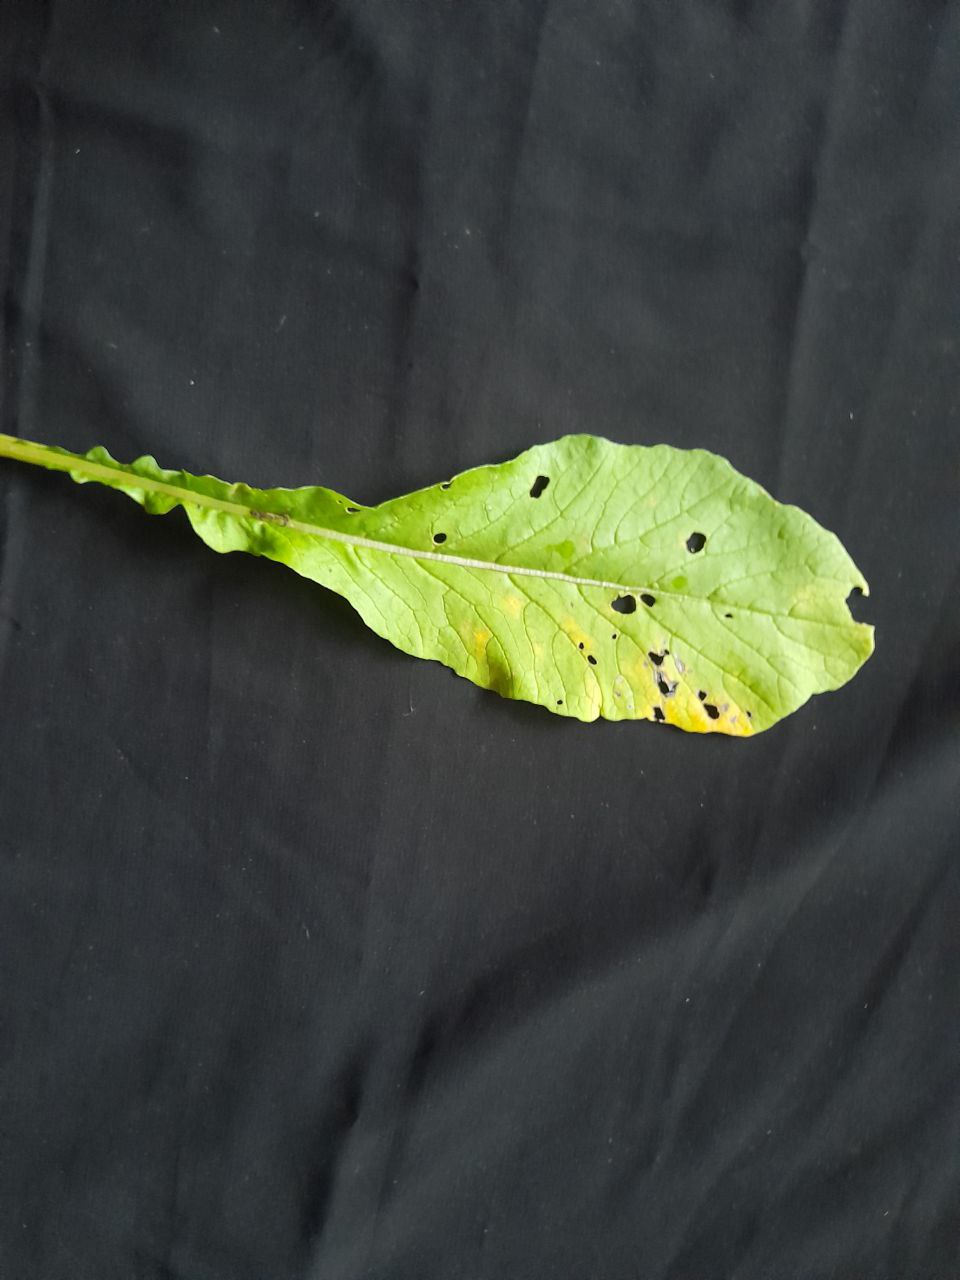
Label: flea beetle